Blackjack (1990 film)

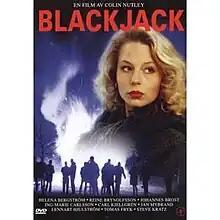

Blackjack is a Swedish drama comedy film directed by Colin Nutley which was released to cinemas in Sweden on 7 October 1990.